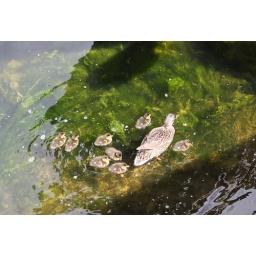
Ducklings! These little guys and their mother were swimming around in the calm water of the docks.